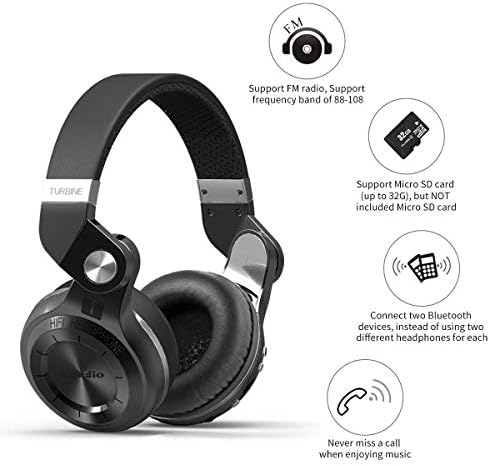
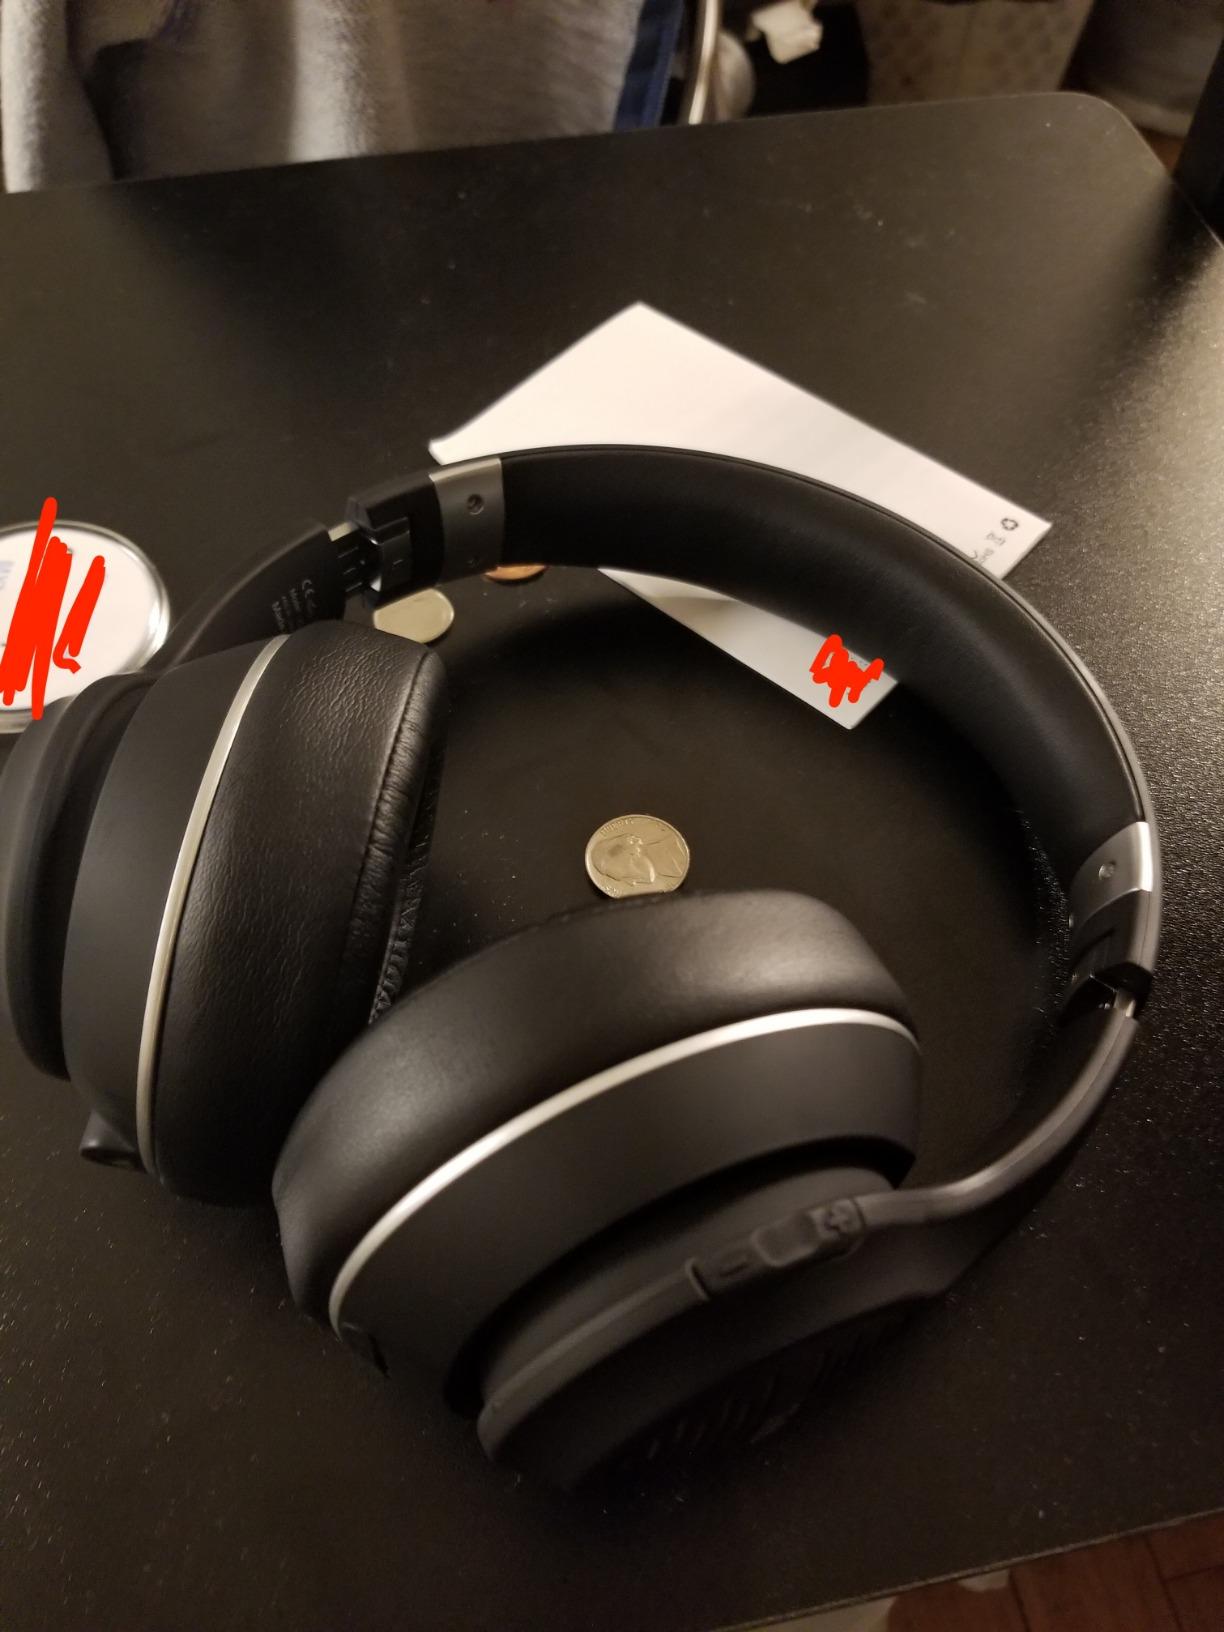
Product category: headphones
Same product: no